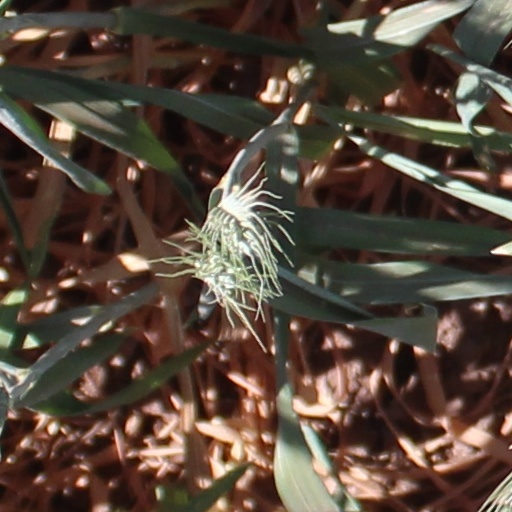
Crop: wheat